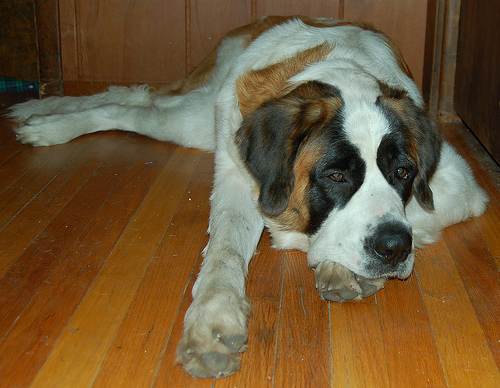
Breed: saint bernard